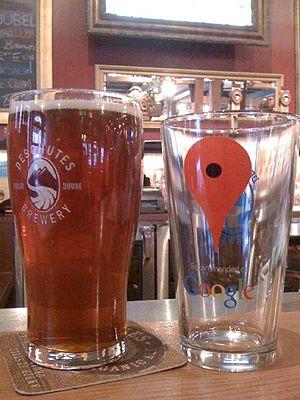
La punaise de Google Maps est une icône en forme de goutte à l’envers qui marque les emplacements dans Google Maps. L’icône est protégée par un brevet de dessin américain en tant qu’« icône ombrée en forme de larme ». Google a réutilisé cette punaise sur différentes images et jeux, ainsi que sur du matériel promotionnel.